Caspe

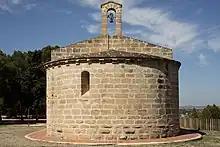

The Hermitage of Santa María de Horta, rescued from the Mequinenza reservoir and rebuilt on top of a hill overlooking Caspe, is a Romanesque construction. The temple was erected by people from the town of Miralpeix in a popular Romanesque style at the end of the 12th century or the beginning of the 13th century. It is built in ashlar masonry and has an elongated keyhole-shaped plan, divided into five sections. Also known as Santa María del Fondón, due to its primitive location, it has an interesting semicircular apse.